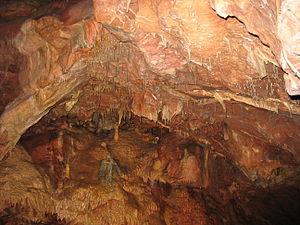
La grotte de Kent ou caverne de Kent est un système de grottes situé à Torquay dans le Devon, en Angleterre. Il est remarquable pour ses vestiges archéologiques et géologiques. Le système de grottes est ouvert au public et possède le statut de site d'intérêt scientifique particulier depuis 1952 et de Scheduled monument depuis 1957.